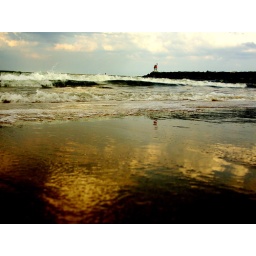
The beautiful ocean in the 757. The colors reflecting off the wet sand ....mmm.